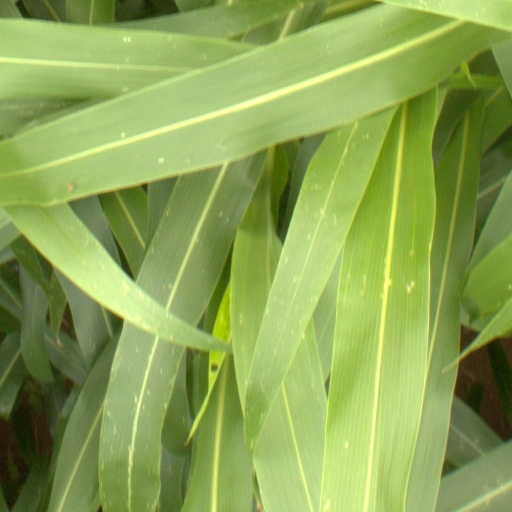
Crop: sorghum